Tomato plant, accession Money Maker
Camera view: tilt-top (135 deg); turntable rotation: 300 degrees
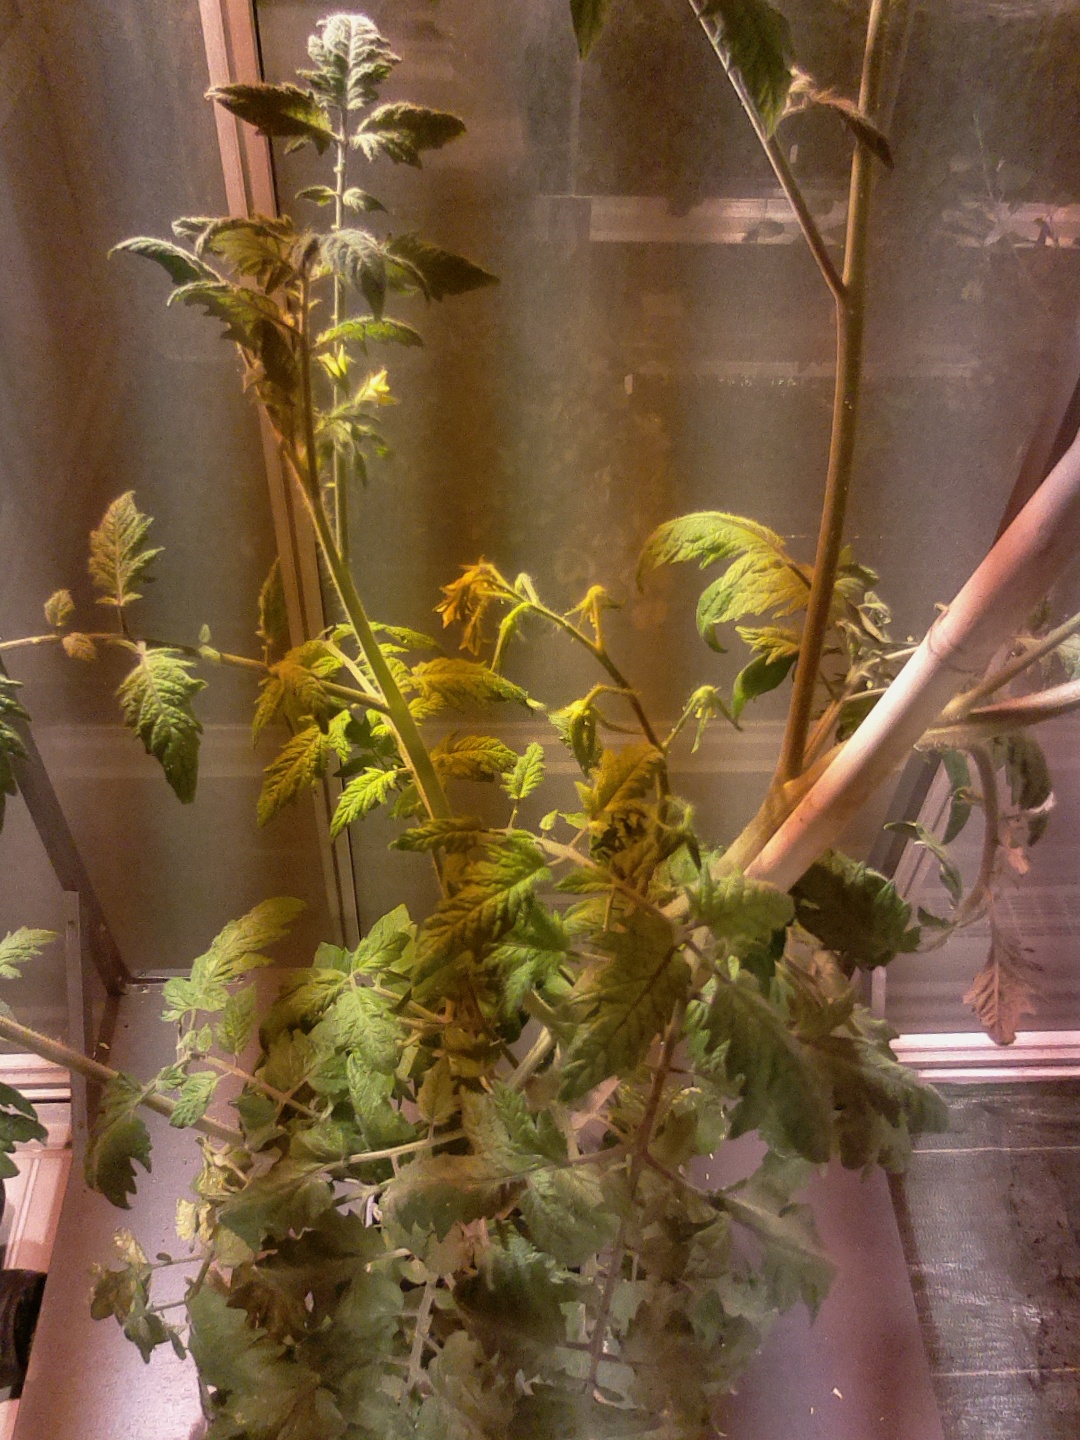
BBCH growth stage 72: 20%-30% of final fruit size